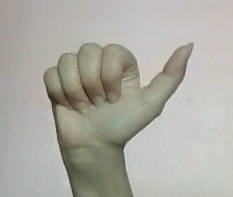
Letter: dhad